Carla Crozier

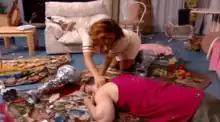
Carla bludgeoned her husband Bernie Leach (Timothy Bartlett) to death on the 1000th episode in 1996, becoming "Shortland Street"'s first on-screen murder.

The hospital soon saw the return of Carla and she instantly caused trouble by manipulating an abusive parent to drive drunk, causing him to crash into the hospital and kill Nurse Carmen Roberts (Theresa Healey). Carla began a relationship with former Paramedic Sam Aleni (Rene Naufahu) whom was on a downward spiral and turning to alcohol. When Bernie returned after being acquitted of assault, Carla promised she would divorce him and take all his money. The two were injured when an earthquake hit Ferndale and a bloodied Bernie insulted Carla, resulting in her battering him to death with a candlestick, framing the scene to look like a casualty from the quake. Not many were fooled by the act but Ellen stood by her sisters strong calls of innocence. Eventually Tiffany convinced Ellen of the truth after she unearthed evidence Carla had in fact committed the crime, and Carla confessed. She instantly grew scared of losing Sam and retracted her statement, resulting in the Police mistakenly believing Sam was the culprit and arresting him. Whilst in prison, Sam's grandfather died and an upset Carla admitted to her crime, leading to a bitter breakup. Carla returned home and slit her wrists. Devastated, Ellen had her sectioned in a local psychiatric unit and Sam was released as an innocent man. Ellen visited her sister in the unit but was physically accosted by her and blamed for her mental decline. After realising that the institution was not the best option for Carla, she was taken to live with their mother.